Costa Brava

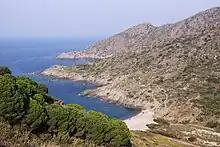
Natural Park of Cap de Creus

Over the course of its history, especially over the last one hundred years, the Costa Brava has been the birthplace and place of residence of artists from various disciplines. Several political, intellectual and social figures have passed through or stayed on the Costa Brava, which has contributed to transforming it and boosting its profile both at home and abroad.